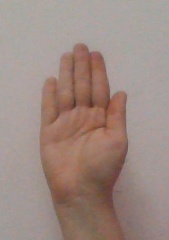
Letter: seen